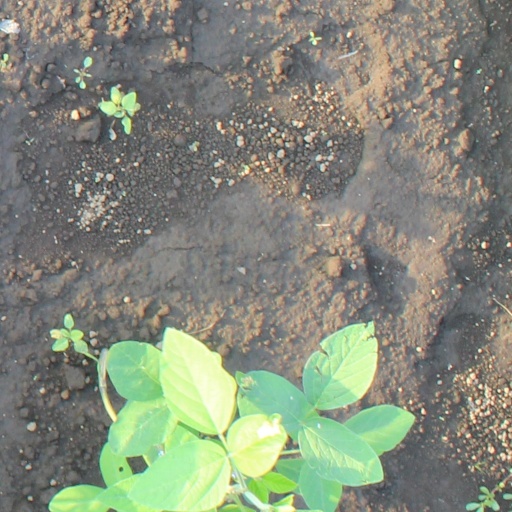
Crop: soybean